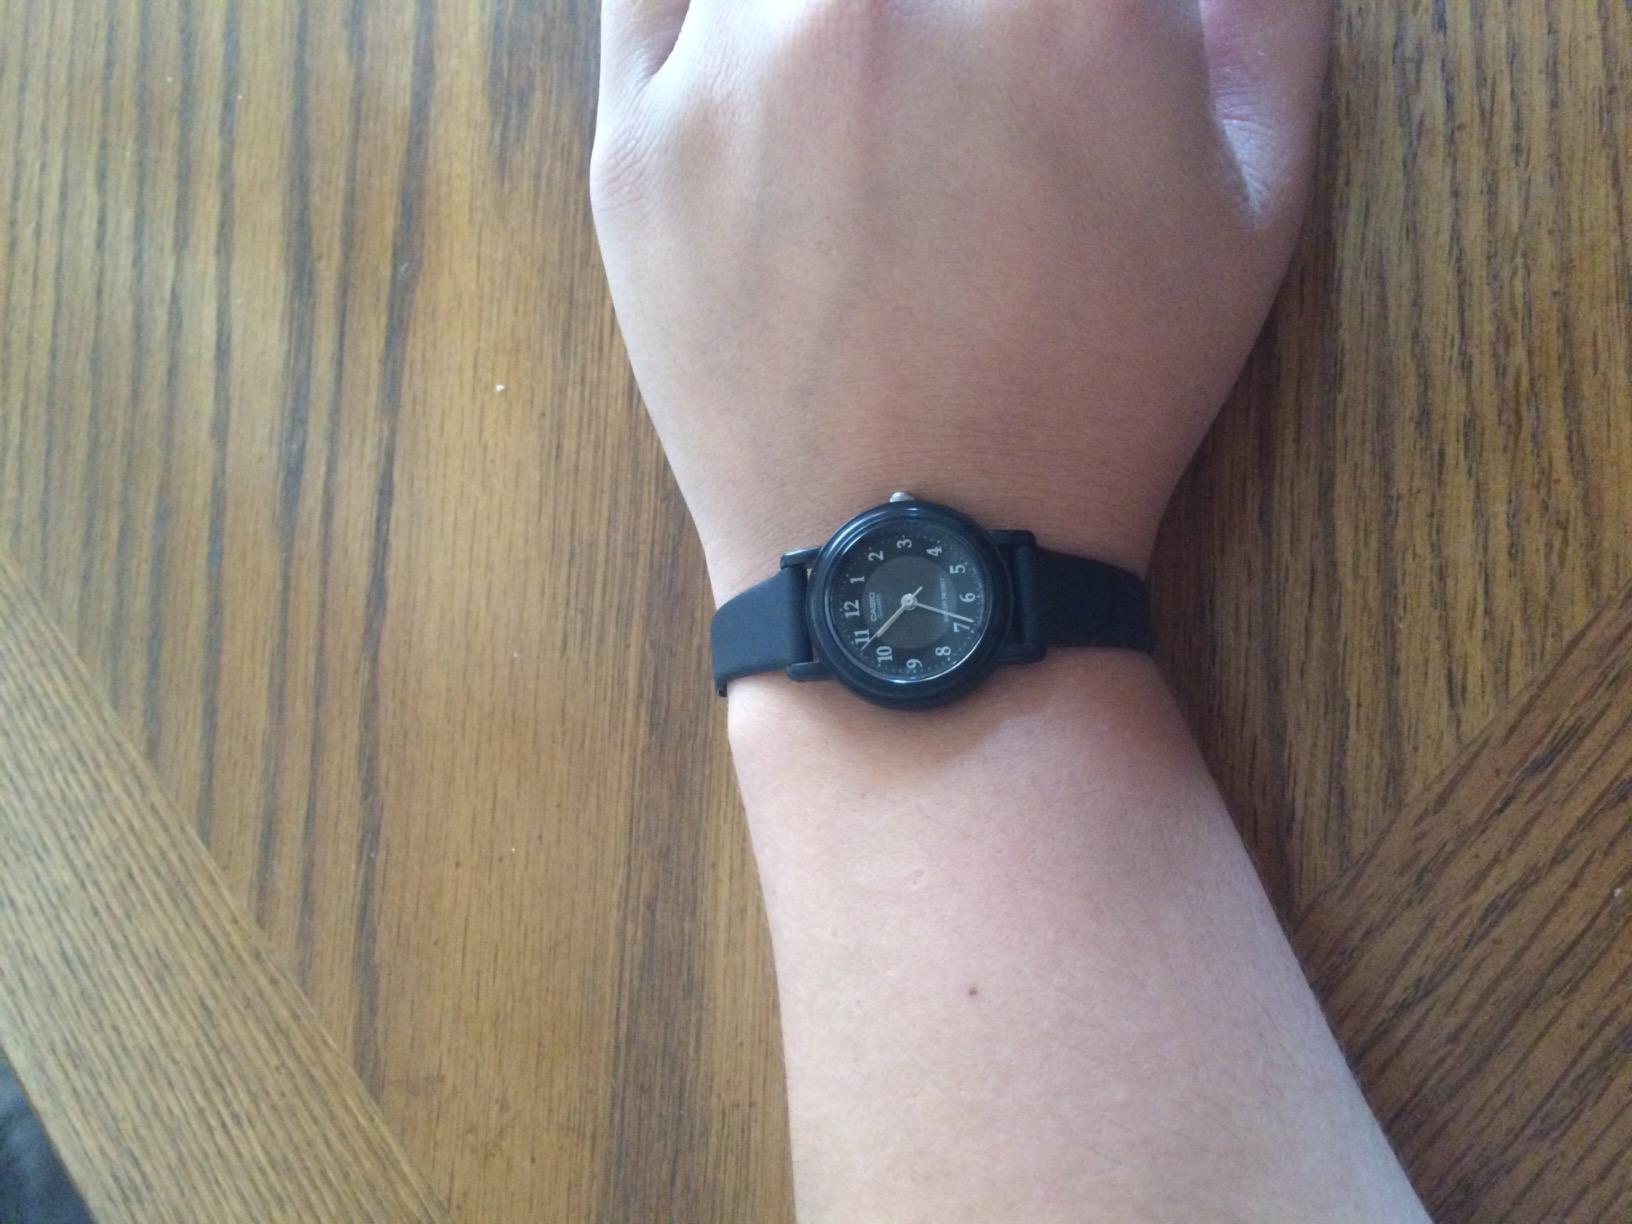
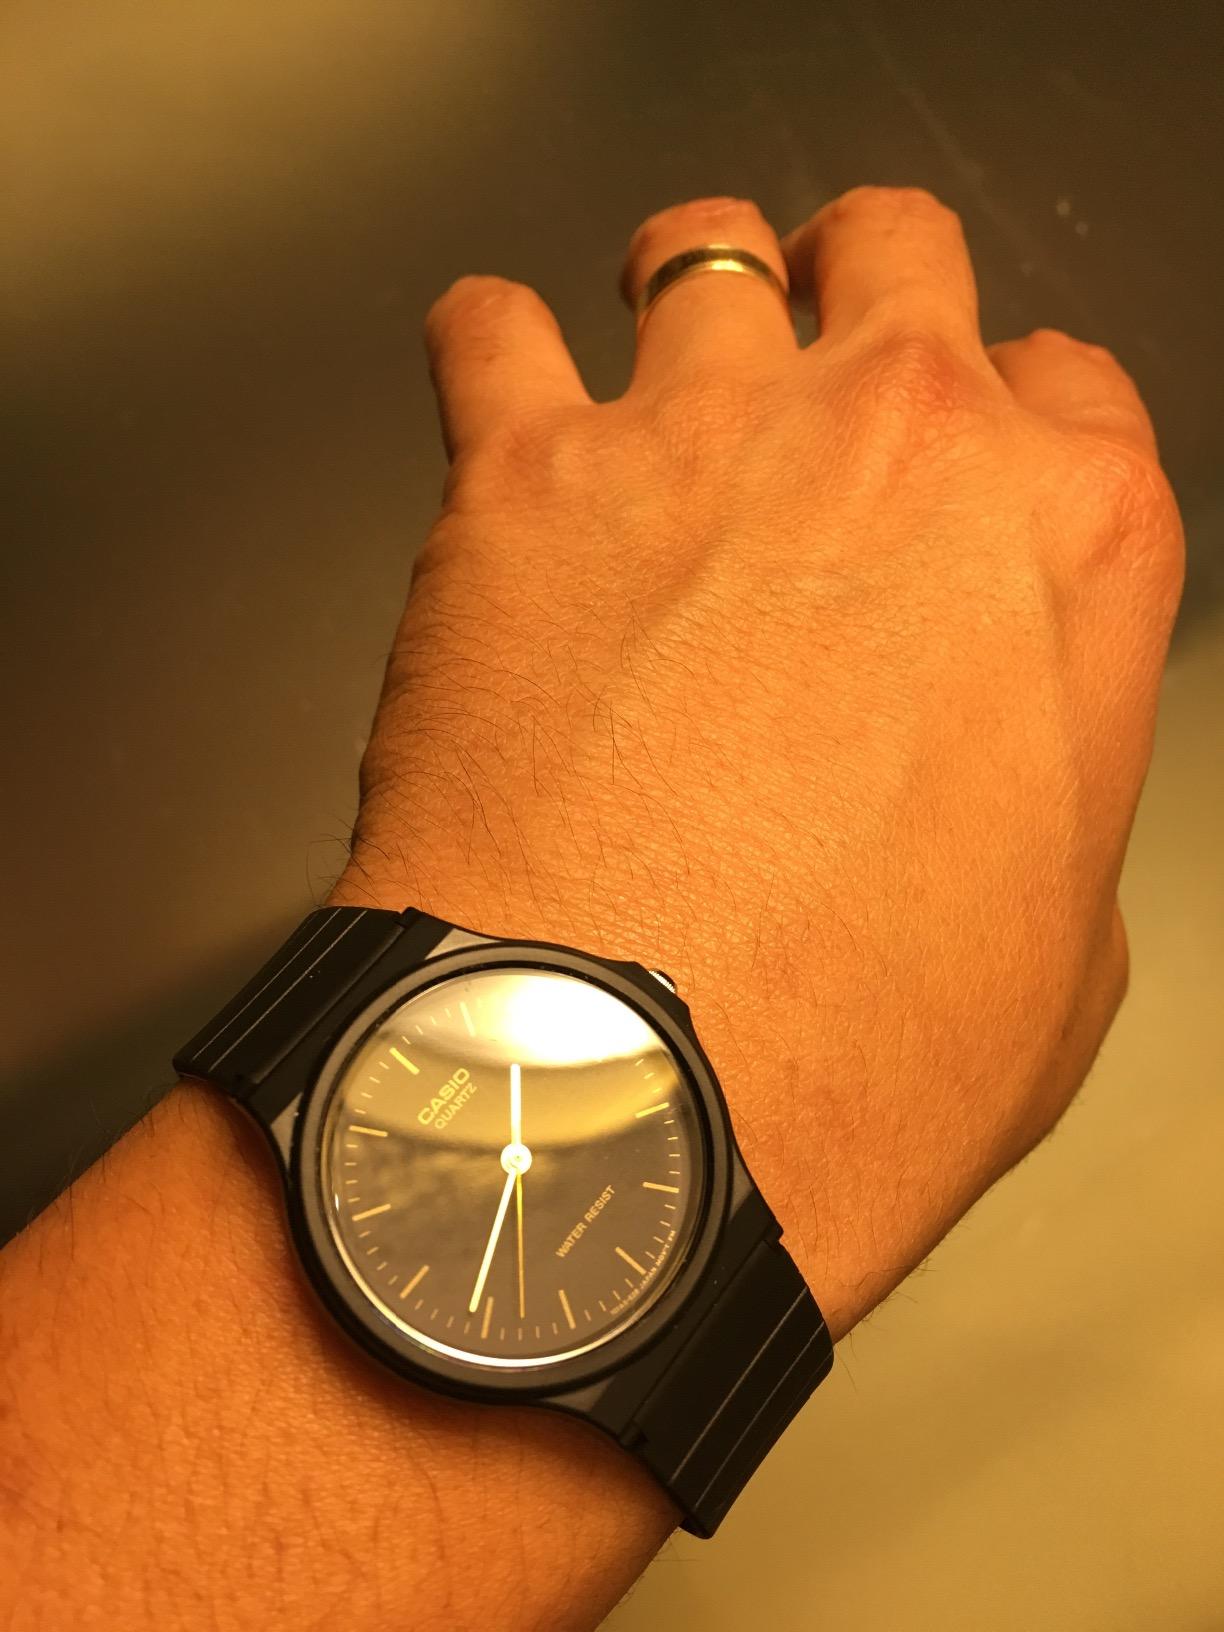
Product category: accessories_watch
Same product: no